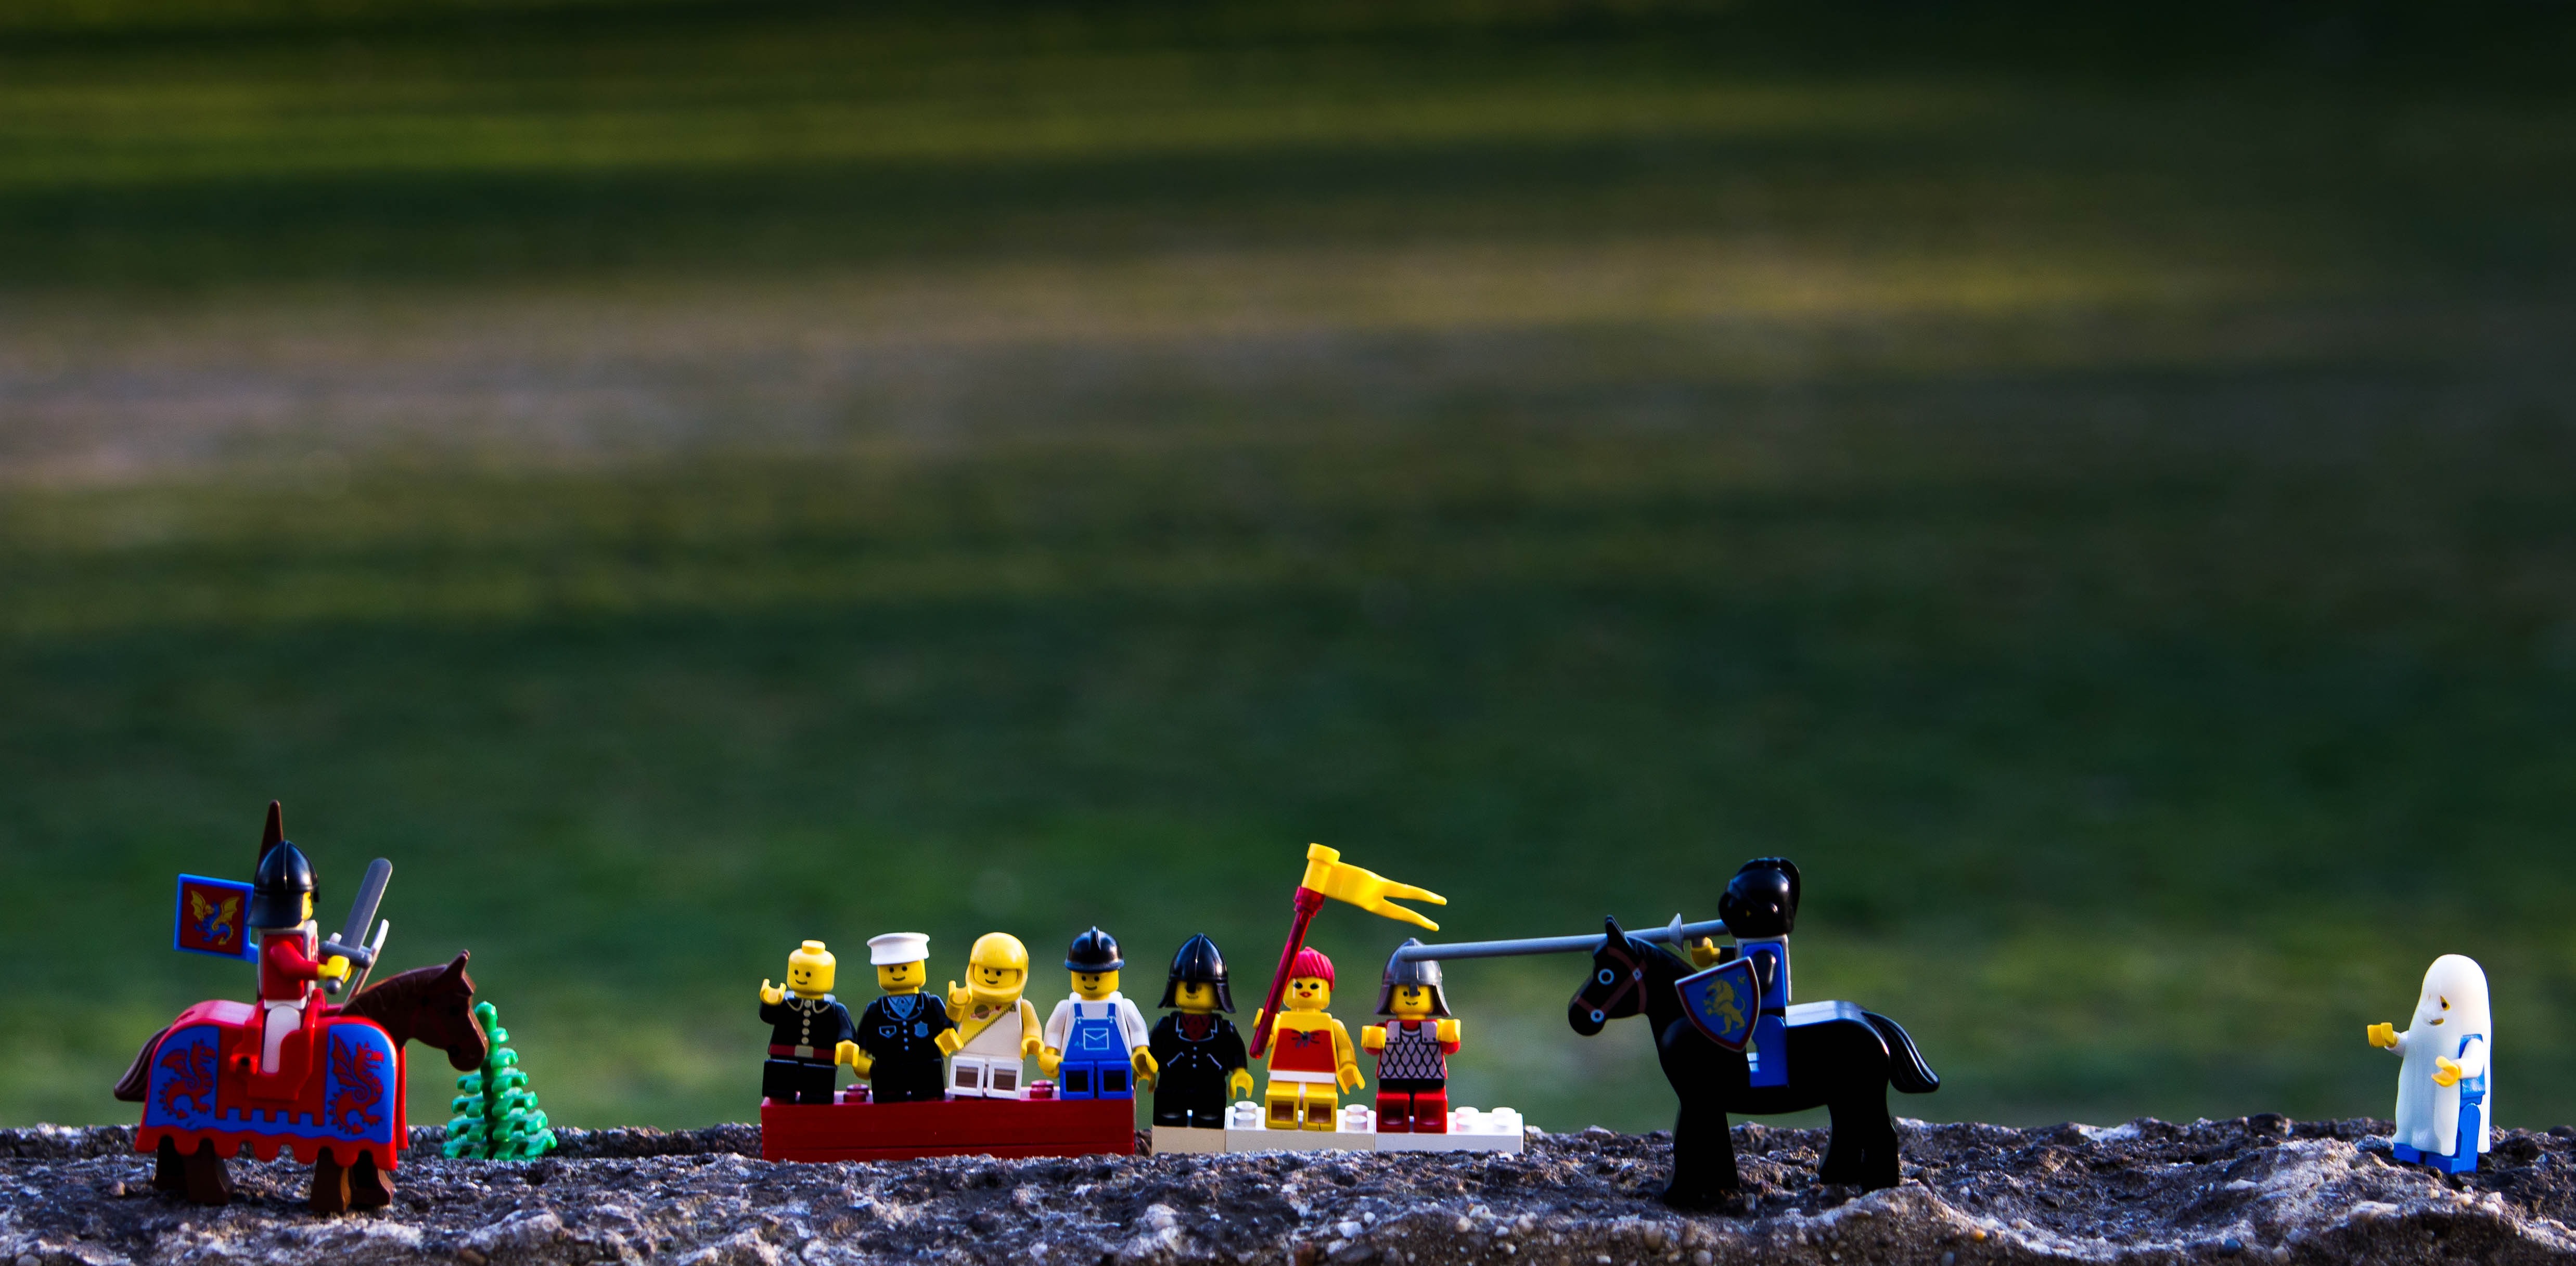
boat, vehicle, competition, horses, boating, knight, lego, fantasy, middle ages, screenshot, armor, knights tournament